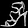
Label: Sandal